Ward Brothers' House and Shop

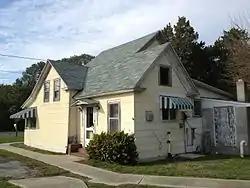
The Ward Brothers' house in 2012

The Ward Brothers' House and Shop is a historic home located at Crisfield, Somerset County, Maryland, United States. It consists of a two-story, two-bay, one-room plan frame dwelling built around 1880, and the brothers' barber shop, a composite building composed of individual structures grouped together behind a long false front. The brothers Lemuel T. Ward, Jr. (1896–1985) and Steve Ward (1895–1976) are recognized as the fathers of the modern movement in decorative wildlife, or decoy, carving in America.